Mercedes-Benz Vito

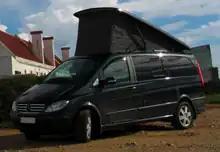
Viano Marco Polo camping edition

In some countries a camping derivative is available - known as the Marco Polo - equipped with a galley (including gas stove, sink, 40 L fridge, and storage), multi-function wardrobe and a sliding bench seat in the rear which can be turned into a large air-sprung bed. A pop-up roof is also standard (electric assist is optional) providing standing height inside. An additional bed can be fitted in the pop-up roof area to increase sleeping capacity to four individuals. Fresh water and waste water tanks are accessible from outside the vehicle, while the gas-cylinder bay is hidden inside an interior cupboard. An auxiliary battery is included under the front passenger seat. Up to six optional individual seats can be fitted for maximum MPV flexibility, but only four seats (including the two-seater bench mentioned above) can be used when in camping mode.